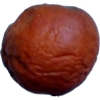
Label: apples